Forbidden Trails

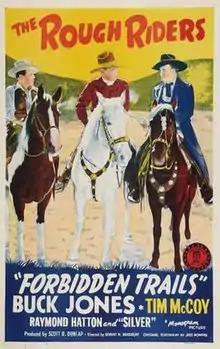
Theatrical release poster

Forbidden Trails is a 1941 American Western film directed by Robert N. Bradbury and written by Adele Buffington. This is the third film in Monogram Pictures' "Rough Riders" series, and stars Buck Jones as Marshal Buck Roberts, Tim McCoy as Marshal Tim McCall and Raymond Hatton as Marshal Sandy Hopkins, with Christine McIntyre, Dave O'Brien and Tris Coffin. The film was released on December 25, 1941, by Monogram Pictures.